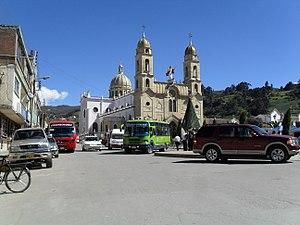
Aquitania est une municipalité située dans le département de Boyacá, en Colombie.